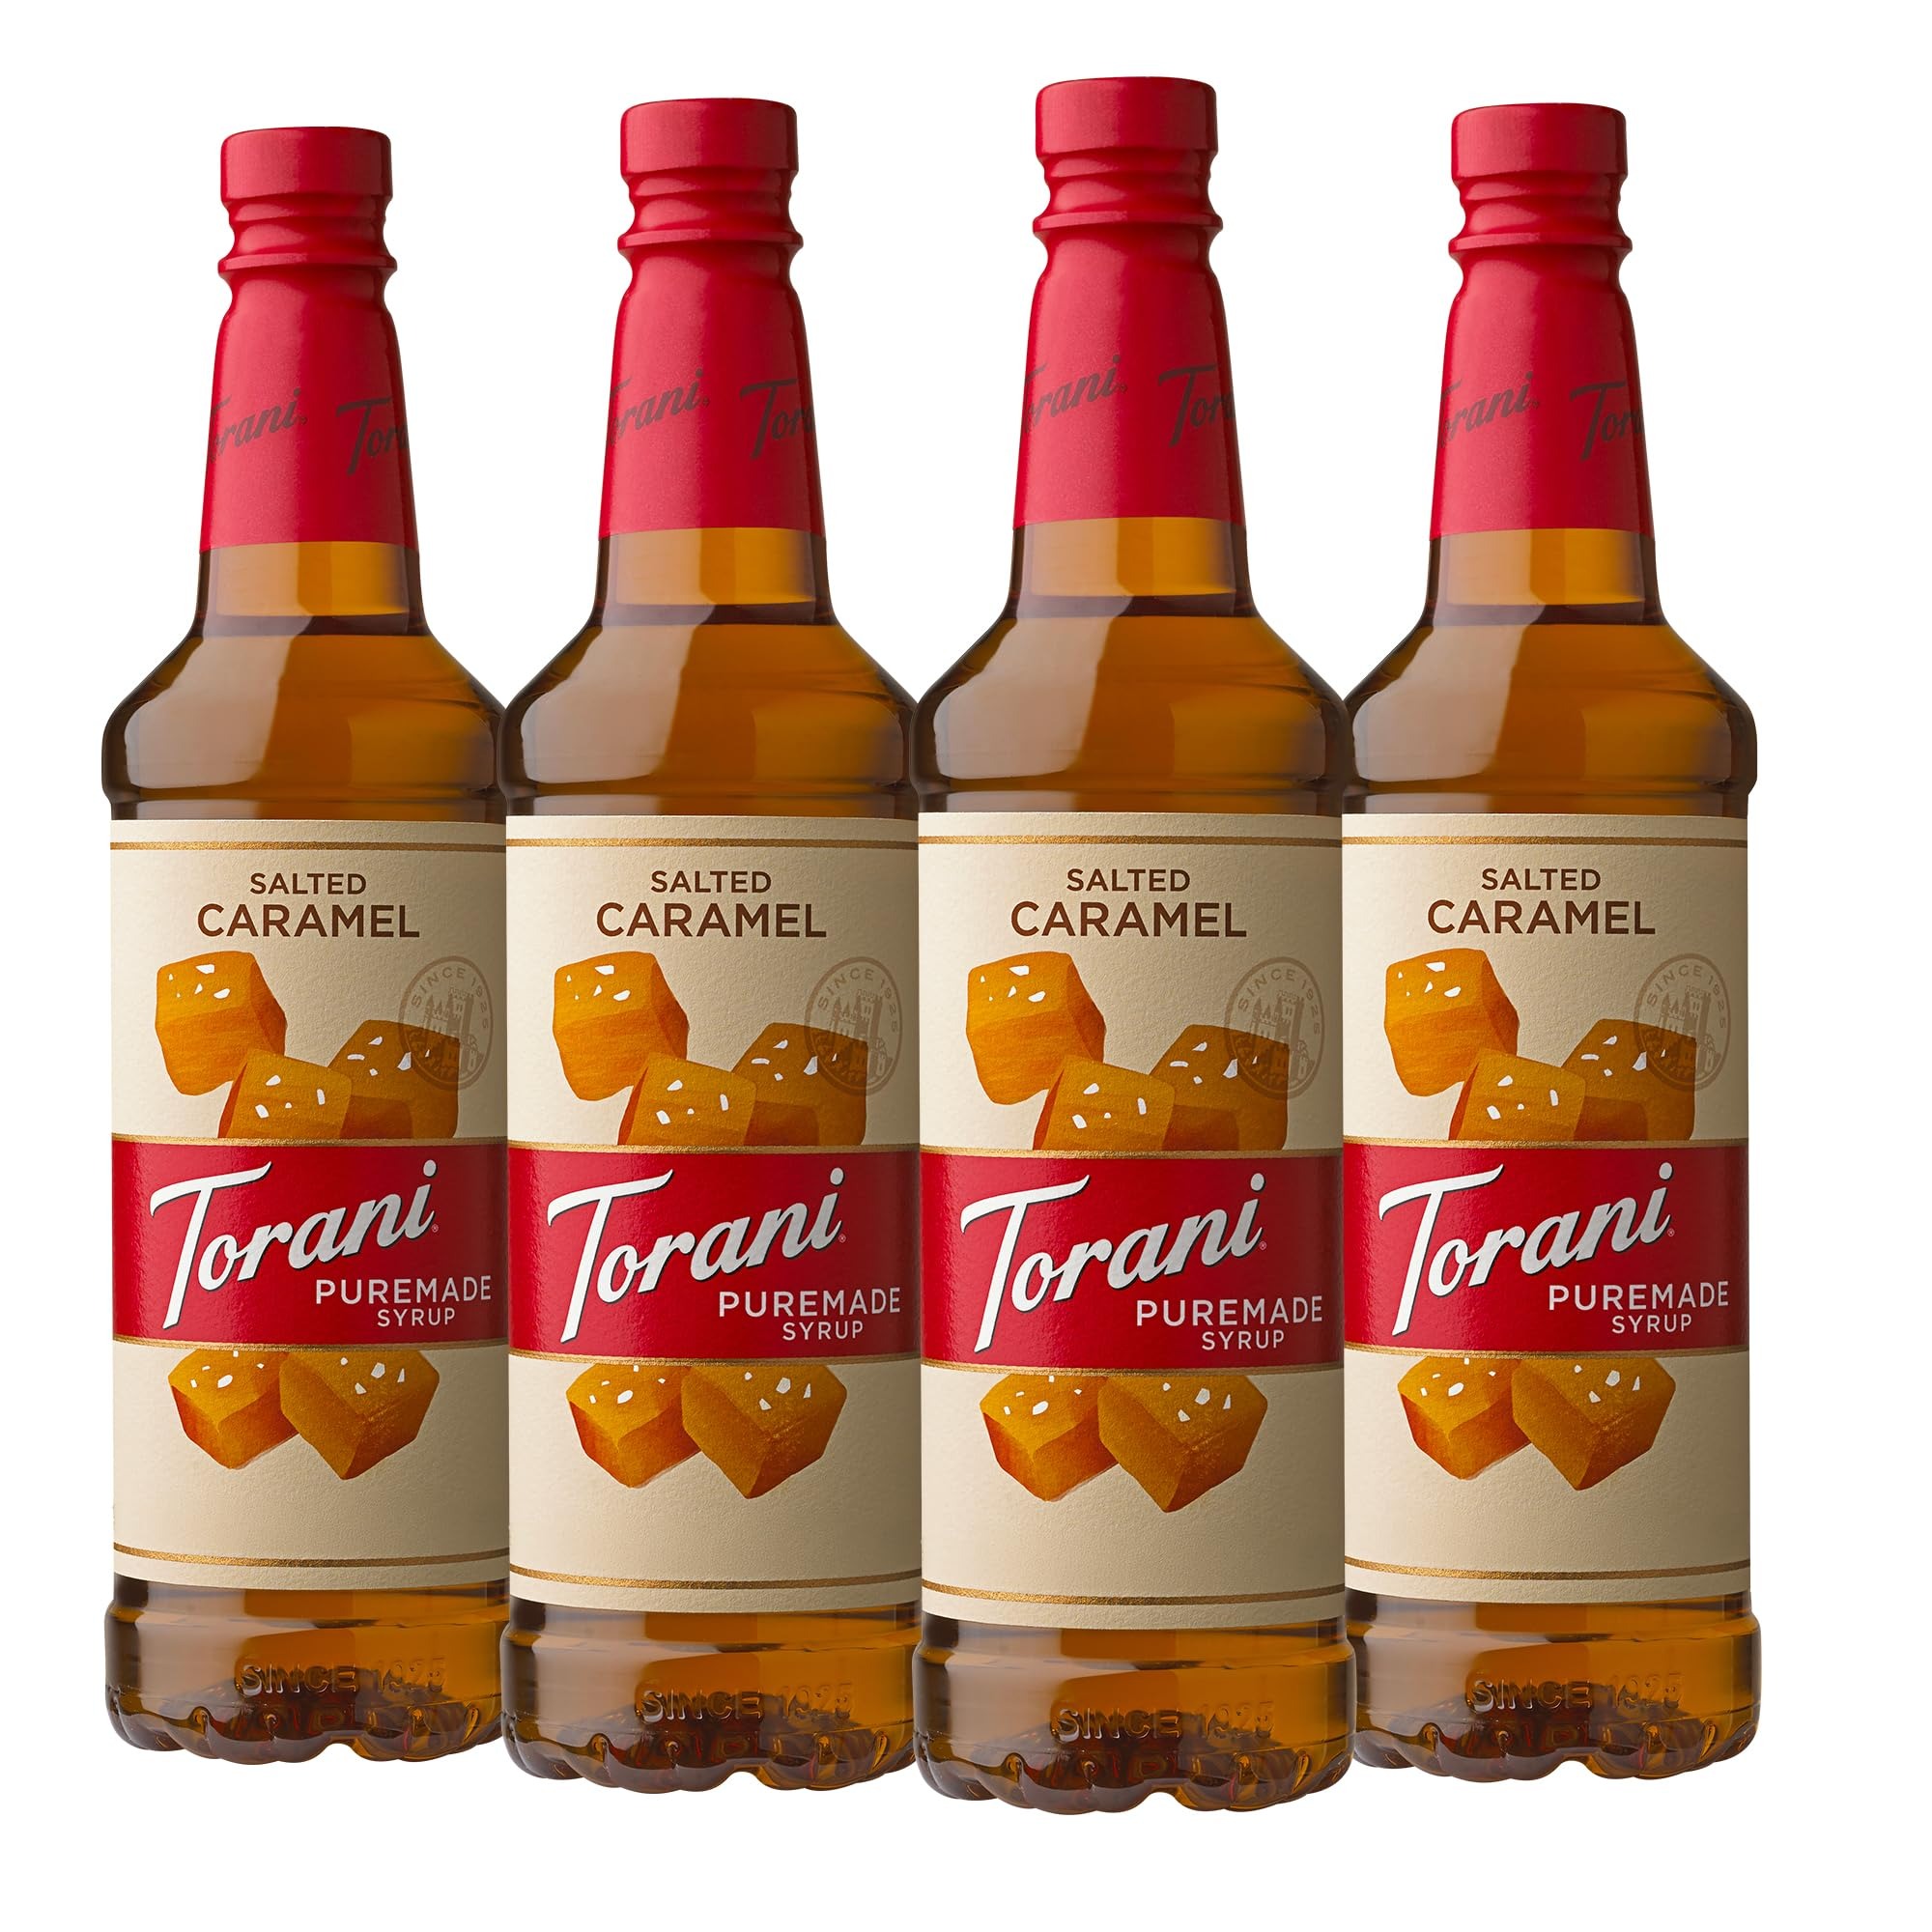
Item Name: Torani Puremade Syrup, Salted Caramel, 25.4 Ounces (Pack of 4)
Bullet Point 1: Salted Caramel Syrup: Taste the richness of smooth caramel with roasted, brown butter notes and a hint of salt; If you are on a quest for more natural, simpler products, our Puremade Salted Caramel syrup is exactly what you're looking for
Bullet Point 2: Extraordinary Flavor at Your Fingertips: Embrace your inner flavorista with the perfect syrup for flavoring lattes, hot cocoas, cold brew and frozen blended drinks without compromise
Bullet Point 3: Puremade Syrups: Crafted with only the purest ingredients, enjoy the same delicious flavor you love without any artificial flavors or preservatives and colors from natural sources; They are also non-GMO
Bullet Point 4: Authentic Coffeehouse Flavor: From caramel to French vanilla to hazelnut—and everything in between—our syrups and sauces are here to help you create tantalizing lattes, cappuccinos, cold brews and frappes
Bullet Point 5: Flavor For All: Discover how Torani can help you make truly creative flavored teas, lemonades, smoothies, milkshakes, Italian sodas, coffees, cocktails, mocktails, snow cones, sparkling waters and more
Value: 101.6
Unit: Fl Oz

Price: 66.91